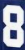
Number: 8